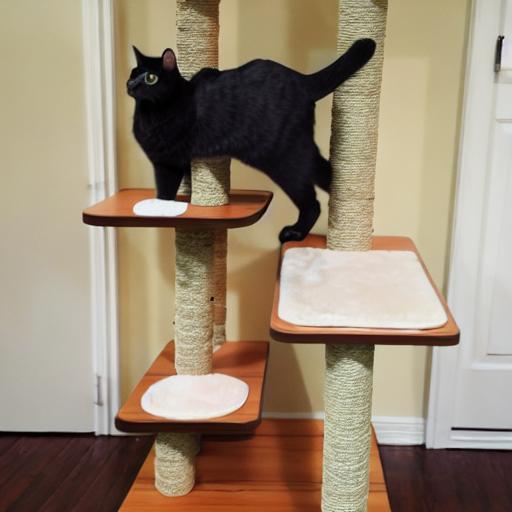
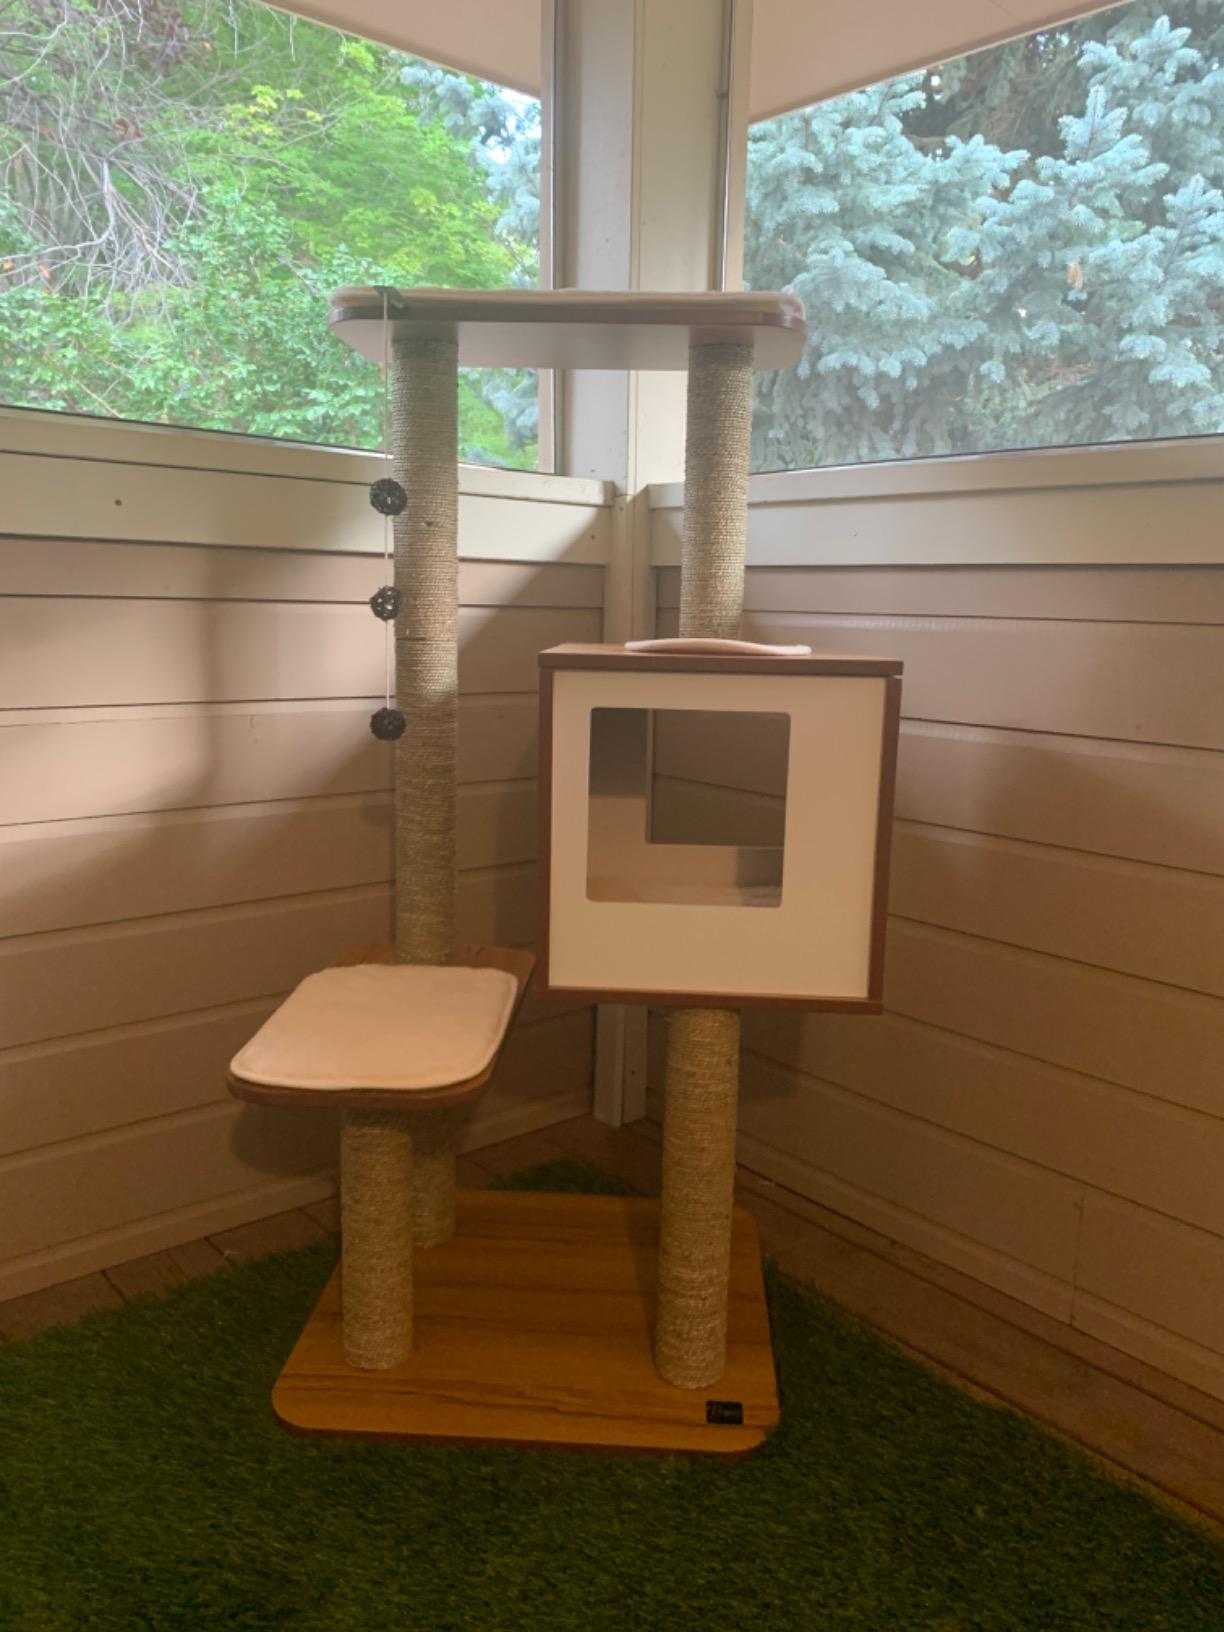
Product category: items_cat tree
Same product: no